Francisco Blake Mora

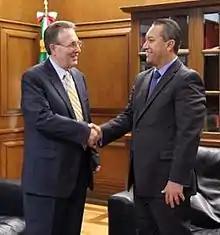
Blake (right) meets with Earl Anthony Wayne

José Francisco Blake Mora (22 May 1966 – 11 November 2011) was a Mexican lawyer and politician who served as the Secretary of the Interior in the cabinet of Felipe Calderón from 2010 to 2011. He was Mexico's top cabinet secretary and key figure in the battle against the drug cartels and corruption in the country. Blake Mora was also an important official in the dialogues of Felipe Calderón's drug policy, where he constantly traveled to meet with governors and victims of the drug war.